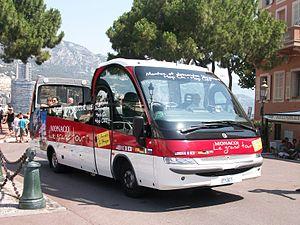
Bus ""Monaco, Le grand tour!"" , Monaco"
Indcar SA est une entreprise espagnole de carrosserie d'autobus dont le siège et l'usine sont implantés à Arbúcies, dans la province de Gérone, en Catalogne. Elle dispose depuis 2013 d'une unité de production en Roumanie, à Brasov où sont fabriqués les modèles Mobi et Strada. En France, elle a implanté en 2017 une unité commerciale pour la vente directe de ses produits et leur maintenance à Saint Hilaire de Loulay, près de Nantes.